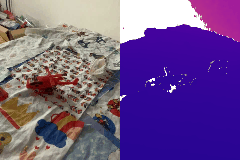
Label: plane